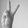
ASL letter: V